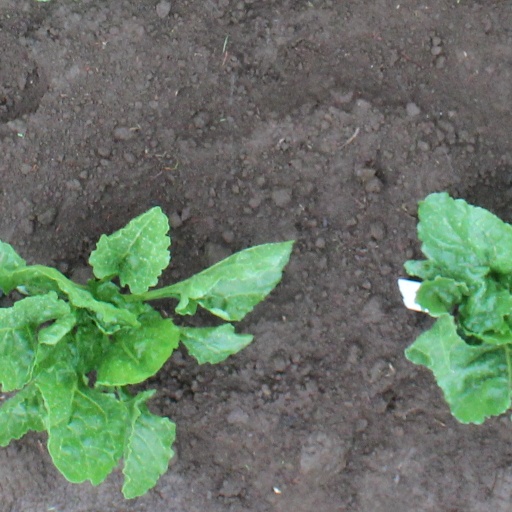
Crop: sugar beet